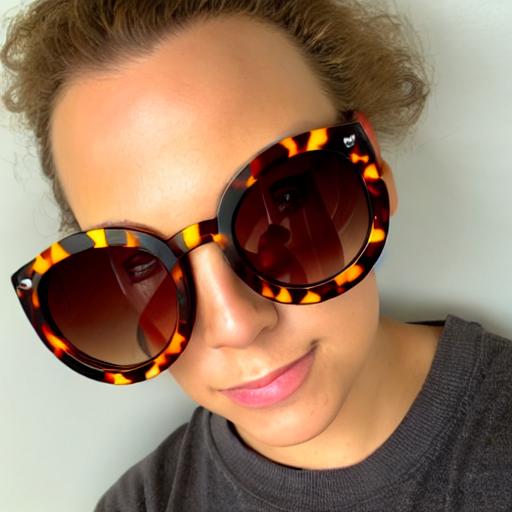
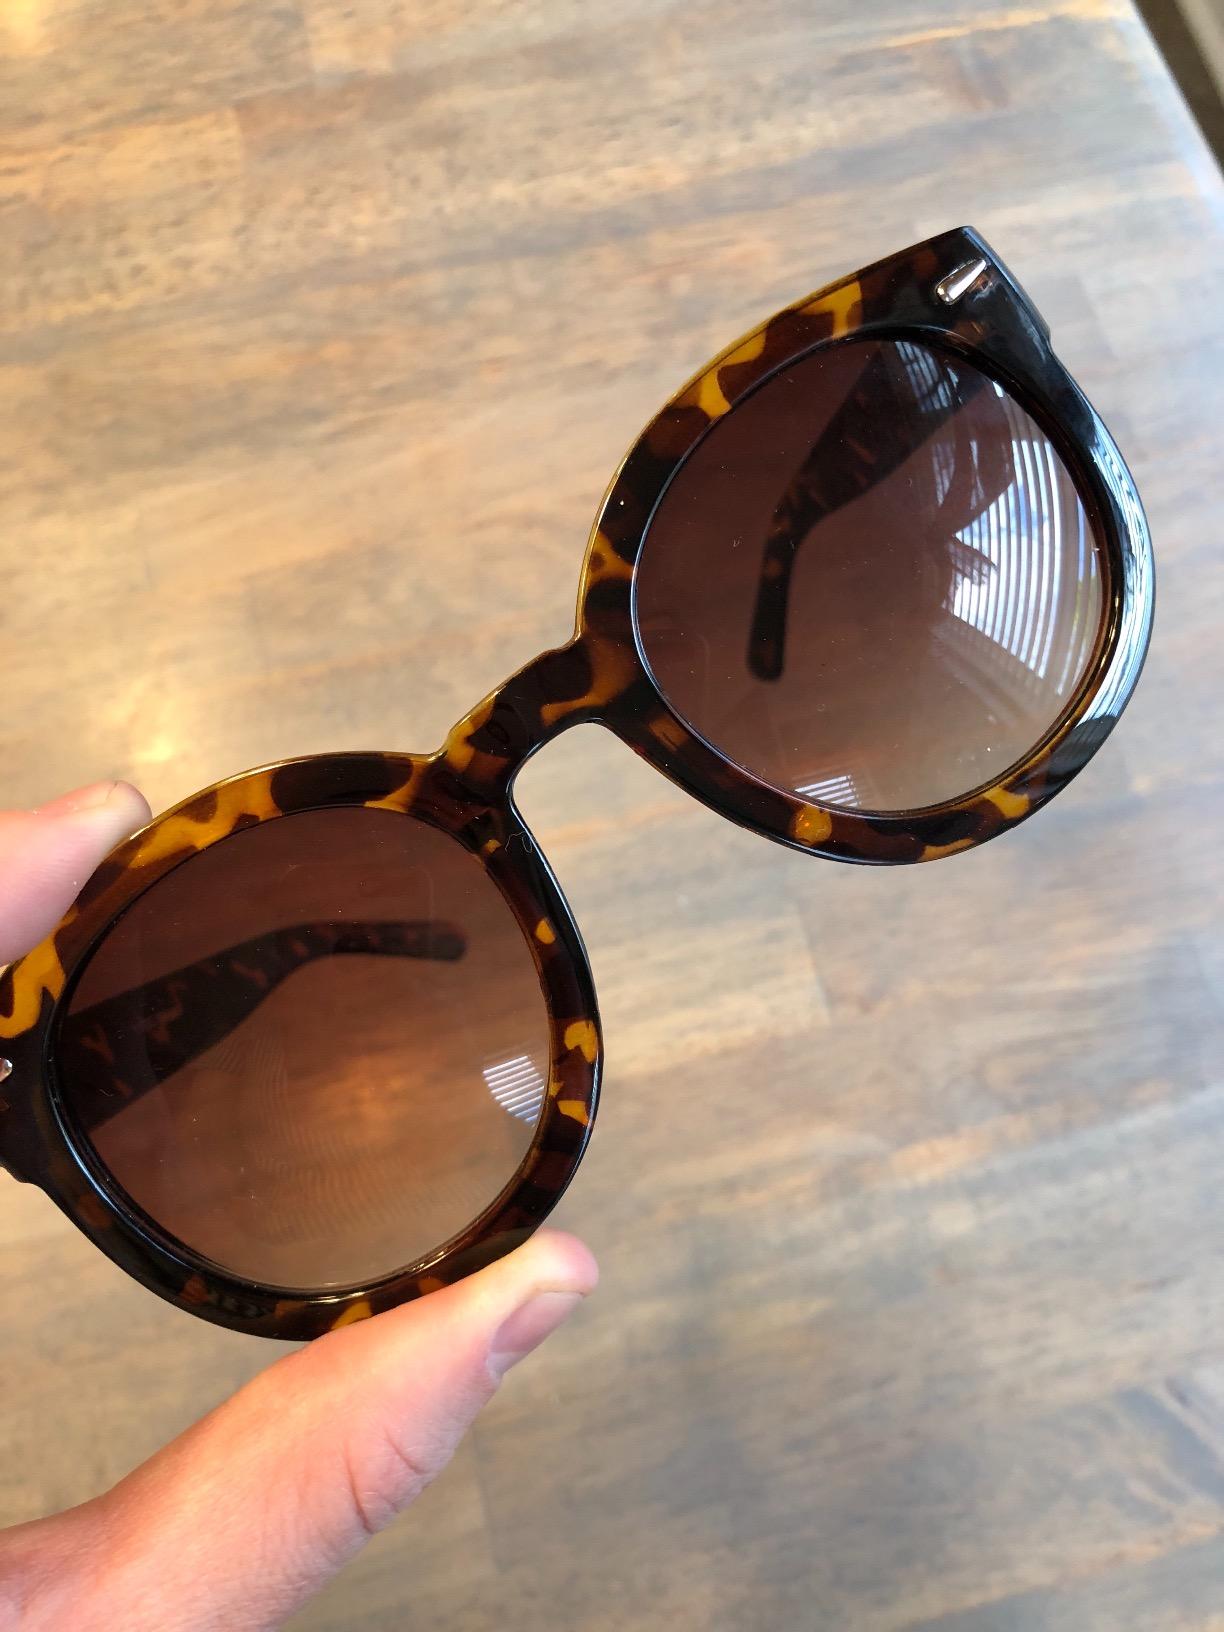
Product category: accessories_sunglasses
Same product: no